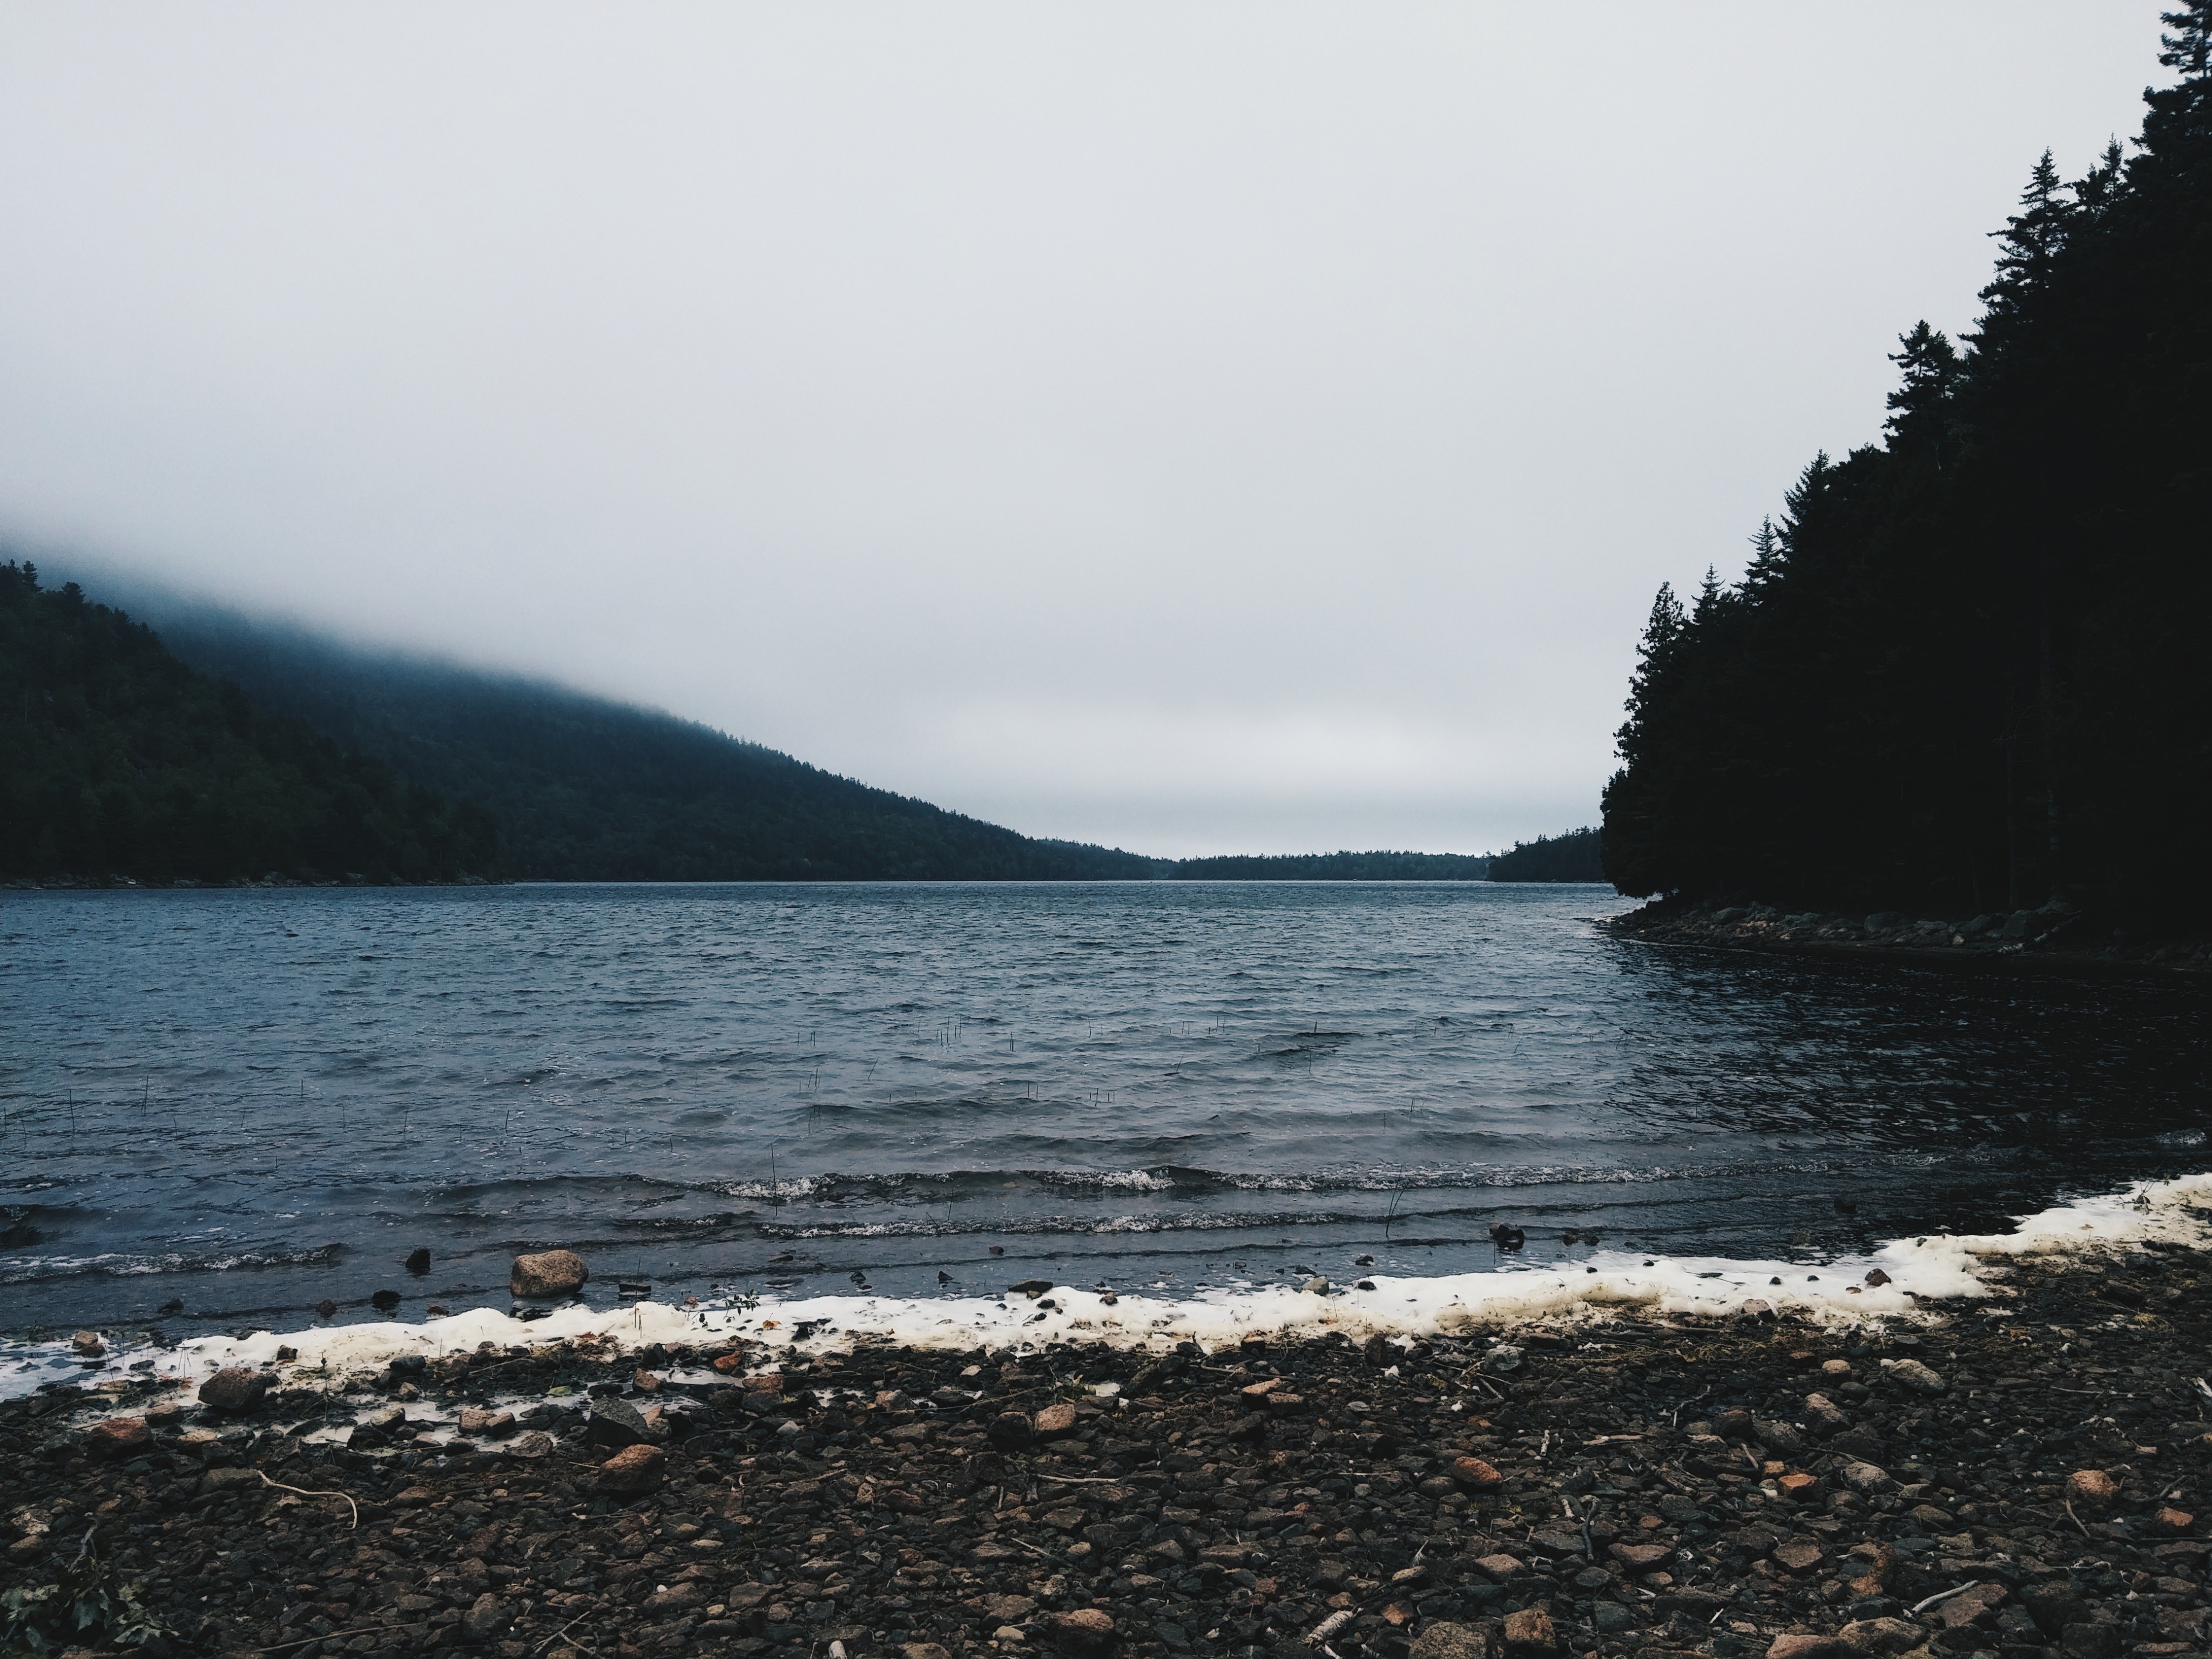
beach, sea, coast, water, nature, rock, ocean, horizon, mountain, cloud, morning, shore, wave, lake, reflection, bay, reservoir, body of water, loch, atmospheric phenomenon